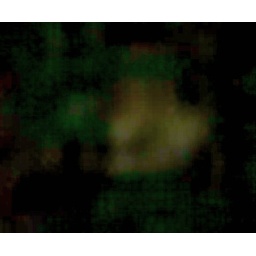
girl half-hidden by green scarf and headband